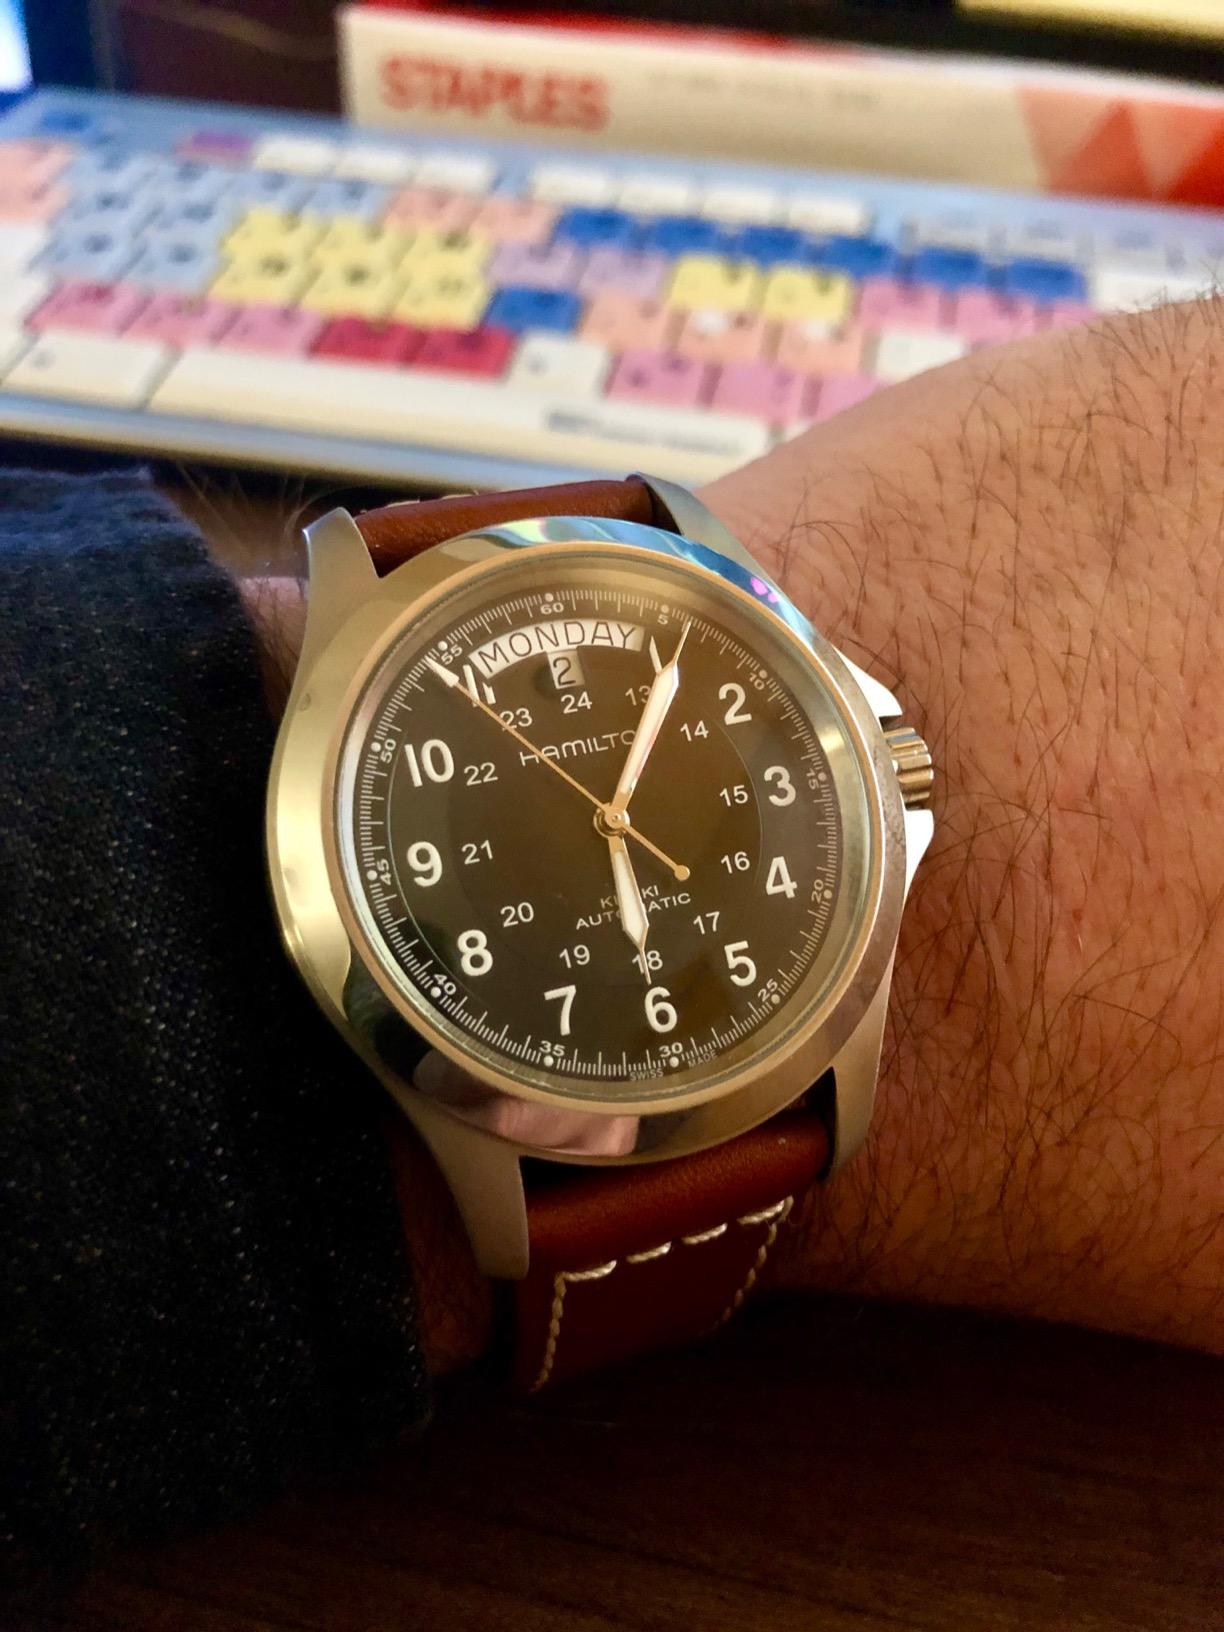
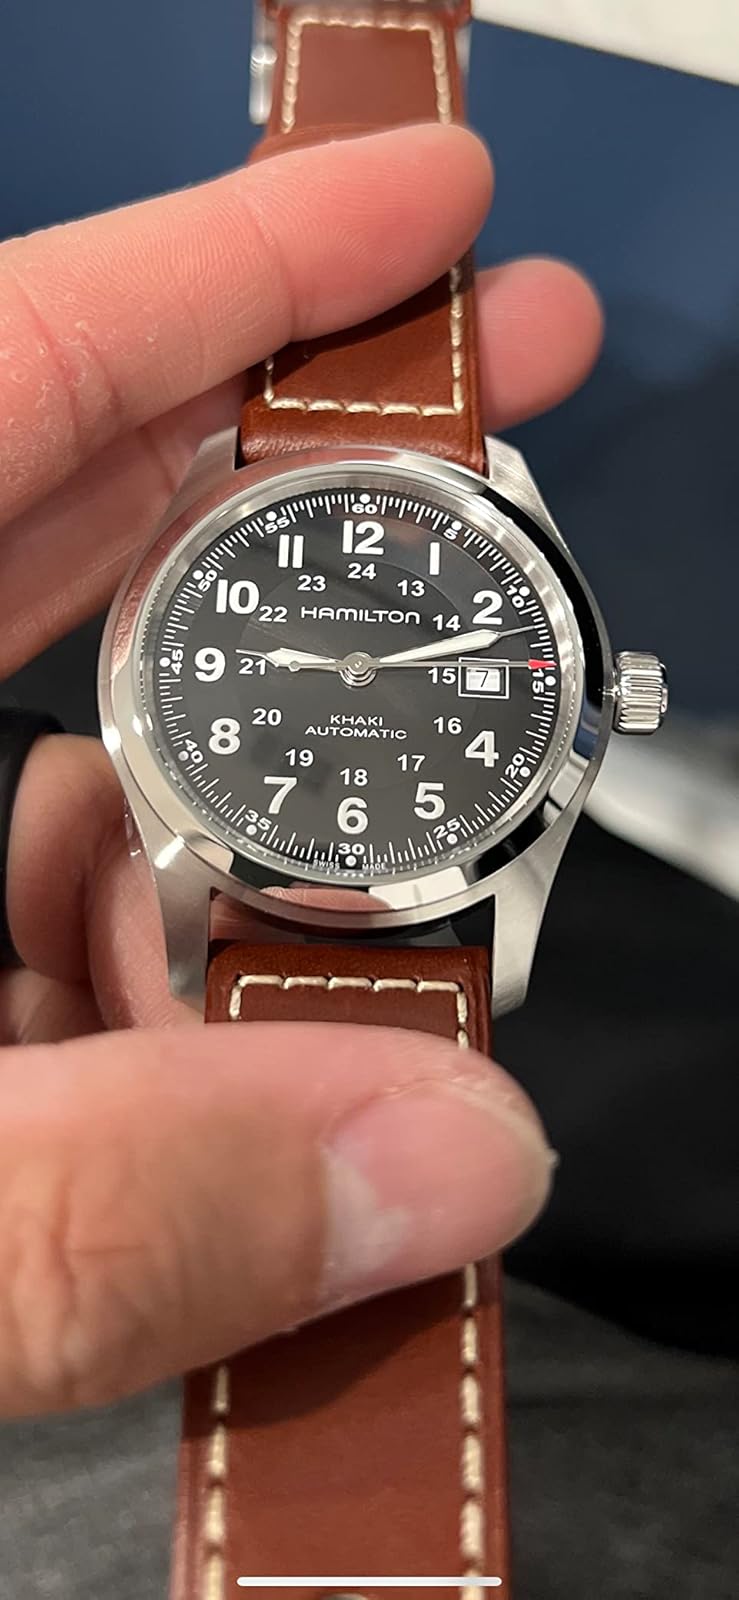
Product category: accessories_watch
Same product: no